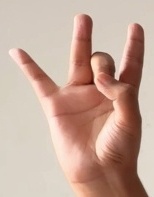
ASL sign: 8